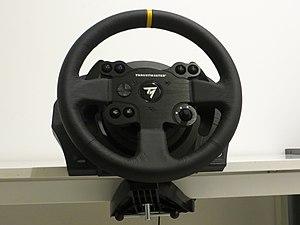
Le volant Thrustmaster TX Racing Wheel Leather edition.
Thrustmaster est un fabricant américain de périphériques de jeu vidéo tels que des manettes, joysticks et volants. Il a été fondé en 1990 à Hillsboro, dans l'Oregon.